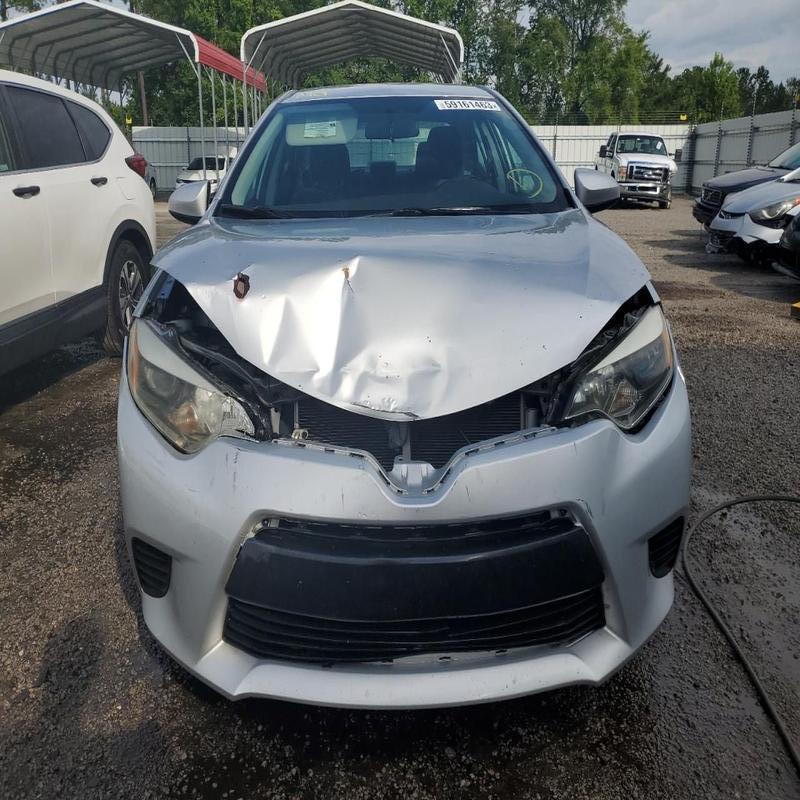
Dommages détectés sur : pare-choc avant, capot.
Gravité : mineur